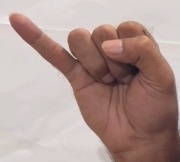
ASL sign: J